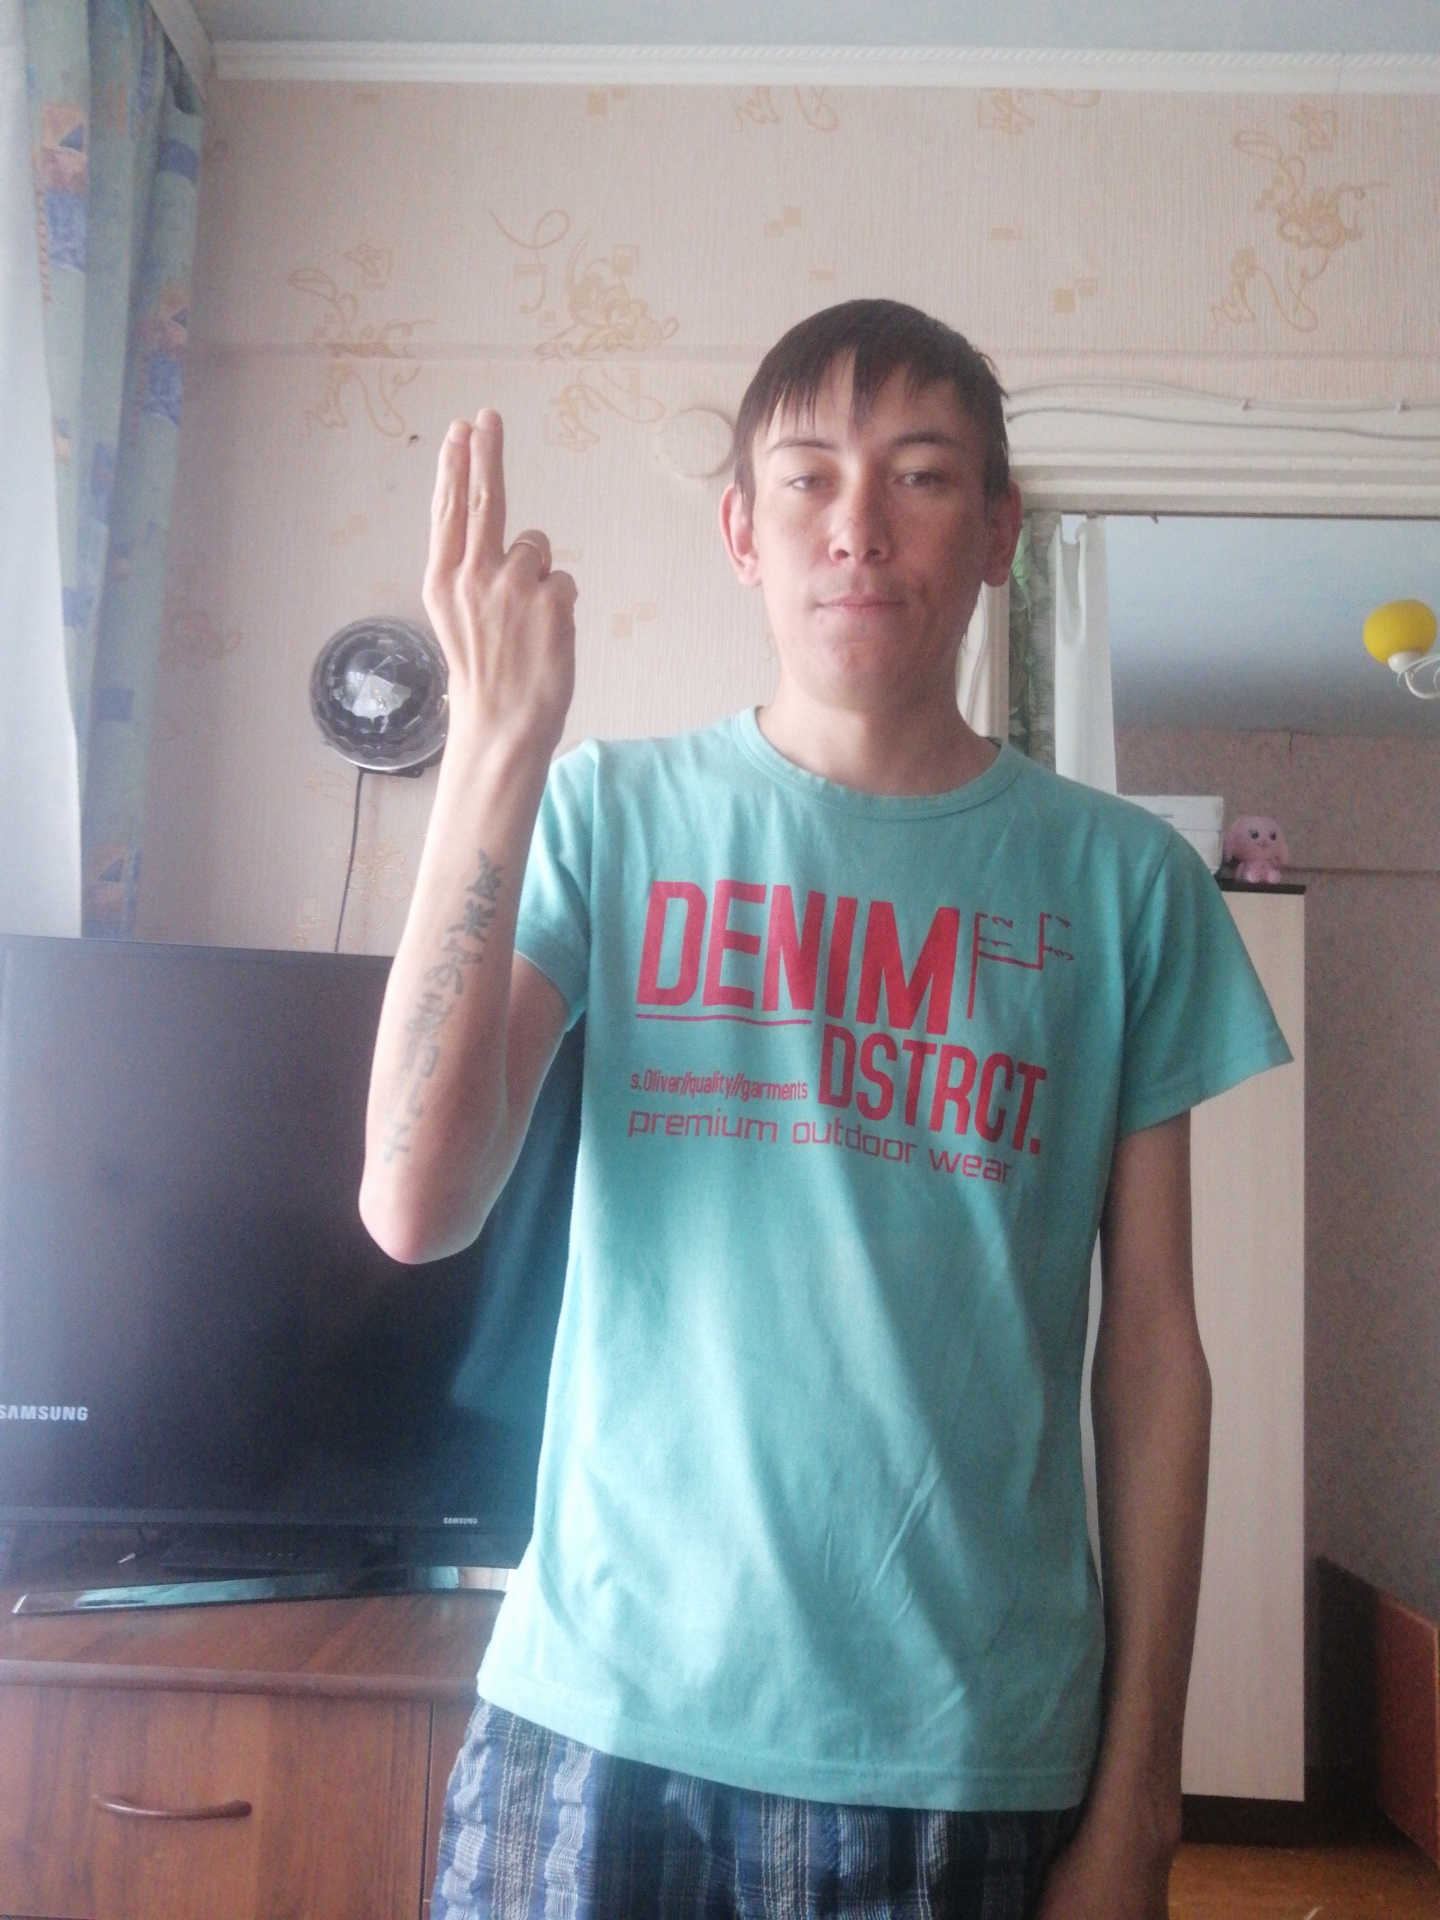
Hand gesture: two_up_inverted